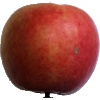
Label: Apple Crimson Snow 1